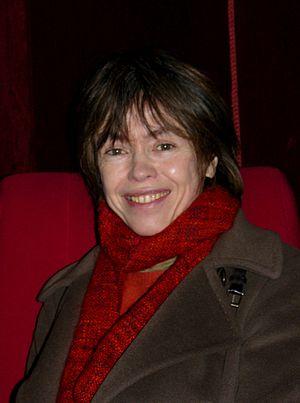
La réalisatrice Camille de Casabianca lors d'une rencontre pour son film ""C'est Parti"", le 28 février 2010 à Paris."
Camille de Casabianca est une cinéaste, actrice, écrivaine et scénariste française née le 31 octobre 1960 à Paris.